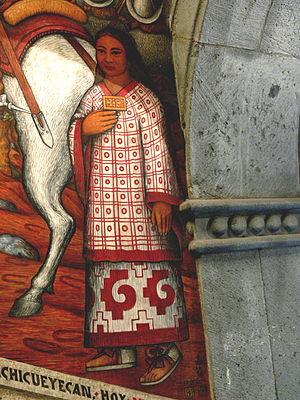
La Malinche, appelée à l'origine Malinalli puis Malintzin et finalement Doña Marina, était une femme amérindienne, originaire d'une ethnie nahua du Golfe du Mexique et devenue esclave d'un cacique maya du Tabasco. Offerte en avril 1519 à des conquistadors espagnols, elle devint la maîtresse de leur chef, Hernán Cortés, avec qui elle eut un fils, et assuma auprès de lui un rôle déterminant dans la conquête espagnole du Mexique en tant qu’interprète, conseillère et intermédiaire. De nos jours, au Mexique, La Malinche est une figure très vivace qui représente différents aspects contradictoires : elle est à la fois le symbole de la trahison, la victime consentante et la mère symbolique du peuple mexicain moderne.